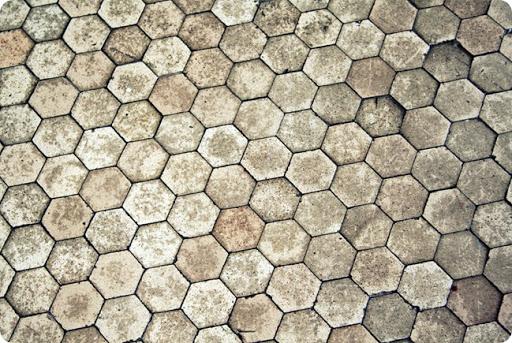
Texture: honeycombed